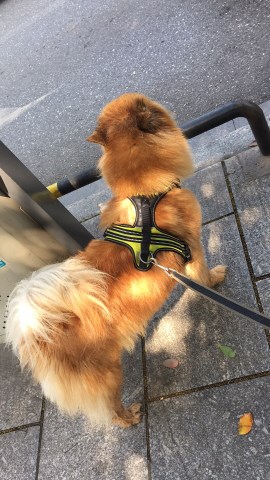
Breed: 1043-n000001-Shiba_Dog